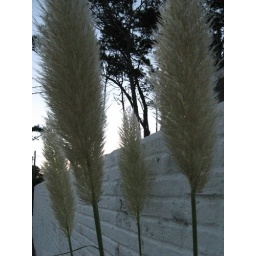
Plants against the wall surrounding a small church near our condo in Punta del Este, Uruguay (3/16/08).